Shadow of the Tomb Raider

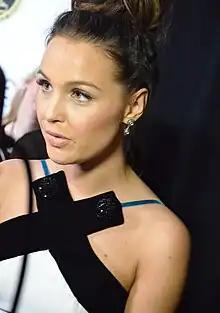
Camilla Luddington portrayed Lara Croft in "Shadow of the Tomb Raider"; the development team credited her with keeping Lara's character consistent.

"Shadow of the Tomb Raider" was designed to evolve the narrative and gameplay elements of Lara Croft; in the 2013 reboot she was portrayed as a hunted survivor, "Rise of the Tomb Raider" revealed her beginning to pursue her own goals, and "Shadow of the Tomb Raider" was designed to show her mastering the environment. The story closes off the rebooted origin story, with Lara becoming "the tomb raider she was always meant to be". Narrative director Jason Dozois defined this as being Lara's ultimate "tomb raider" persona within the reboot timeline rather than a return to the character of Lara from games prior to 2013: